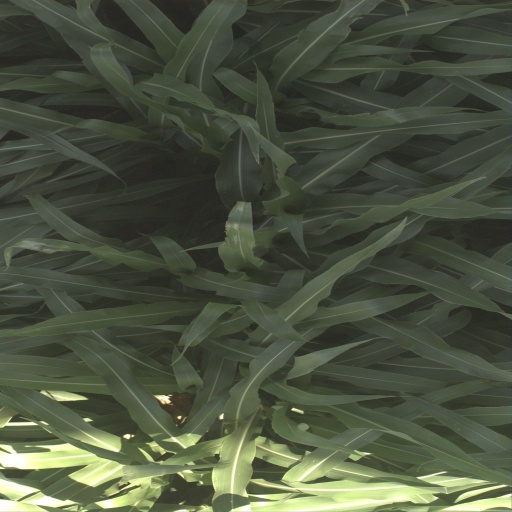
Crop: sorghum